Herbert M. Harriman

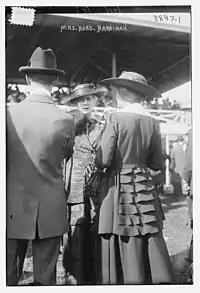
May Brady Harriman in 1915/1916

Harriman was an avid golf and tennis player. In golf, he won both the U.S. Amateur and the Metropolitan Amateur in 1899.